Songthaew

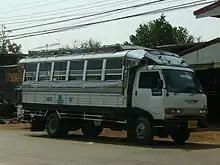
Hino Songthaew in Sakon Nakhon, Thailand (truck bus)

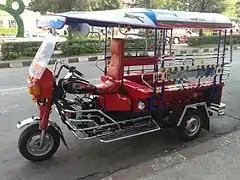
Technically, this tuk-tuk style is also a "2-row", in Udon Thani, though powered by a motorcycle engine.

A songthaew is a passenger vehicle in Thailand, Laos, Cambodia and Myanmar adapted from a pick-up or a larger truck and used as a share taxi or bus.